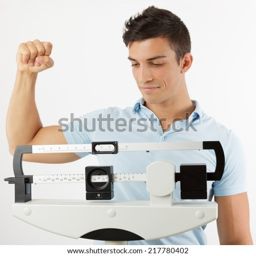
man celebrating on a medical weight scale raising an arm .